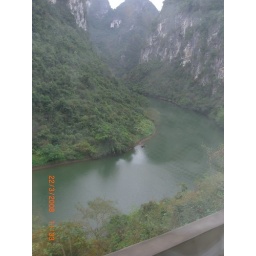
This is so called Black river as the clay underneath is in black color